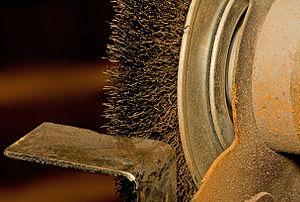
Un touret à meuler est une machine fixe qui met en rotation une ou deux roues abrasives. Cet outil est utilisé pour meuler, polir, affûter ou des pièces métalliques, selon le type de roue qui est montée.